Deer Park, Louisville

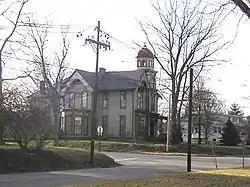
Historic Bullock Clifton house, built in 1834

Prior to subdivision, it was agricultural. The origin of the name is not entirely clear, although recent campaigns to "put the deer back in Deer Park" have seen colorful deer sculptures placed at local businesses, parodying a Louisville-wide campaign with larger horse sculptures placed similarly.